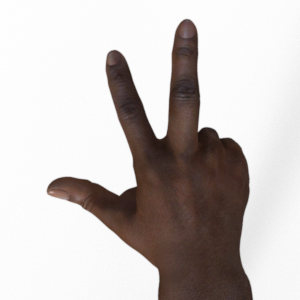
Label: scissors